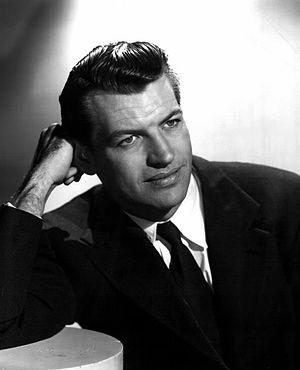
Richard Egan est un acteur américain né le 29 juillet 1921 à San Francisco, et mort le 20 juillet 1987 à Los Angeles.